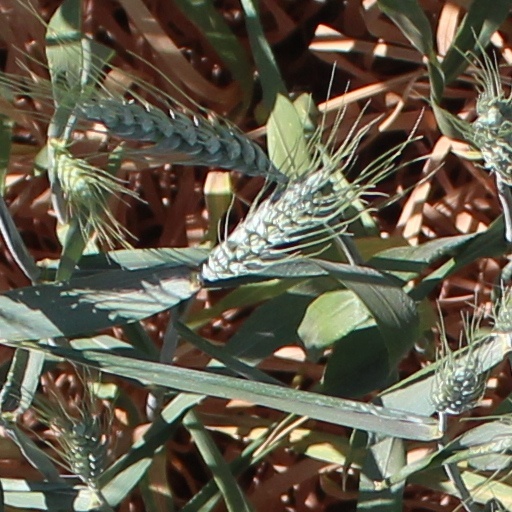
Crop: wheat